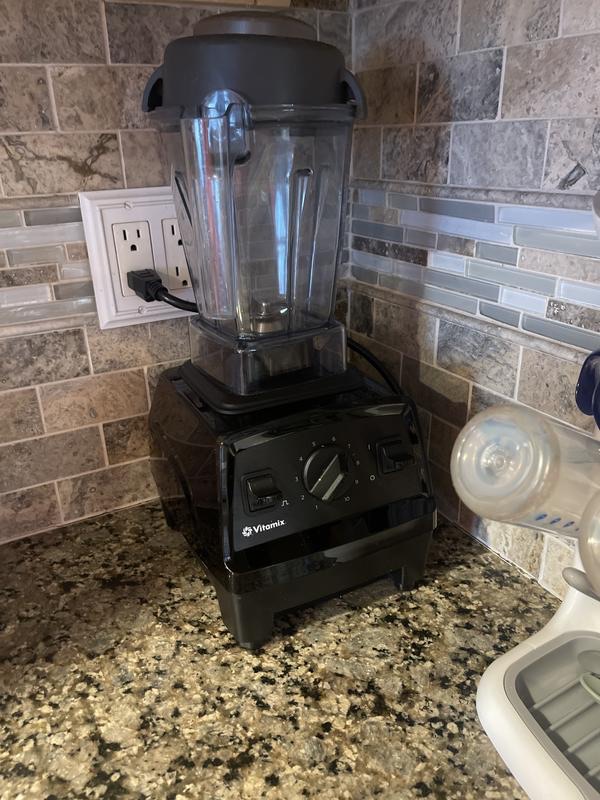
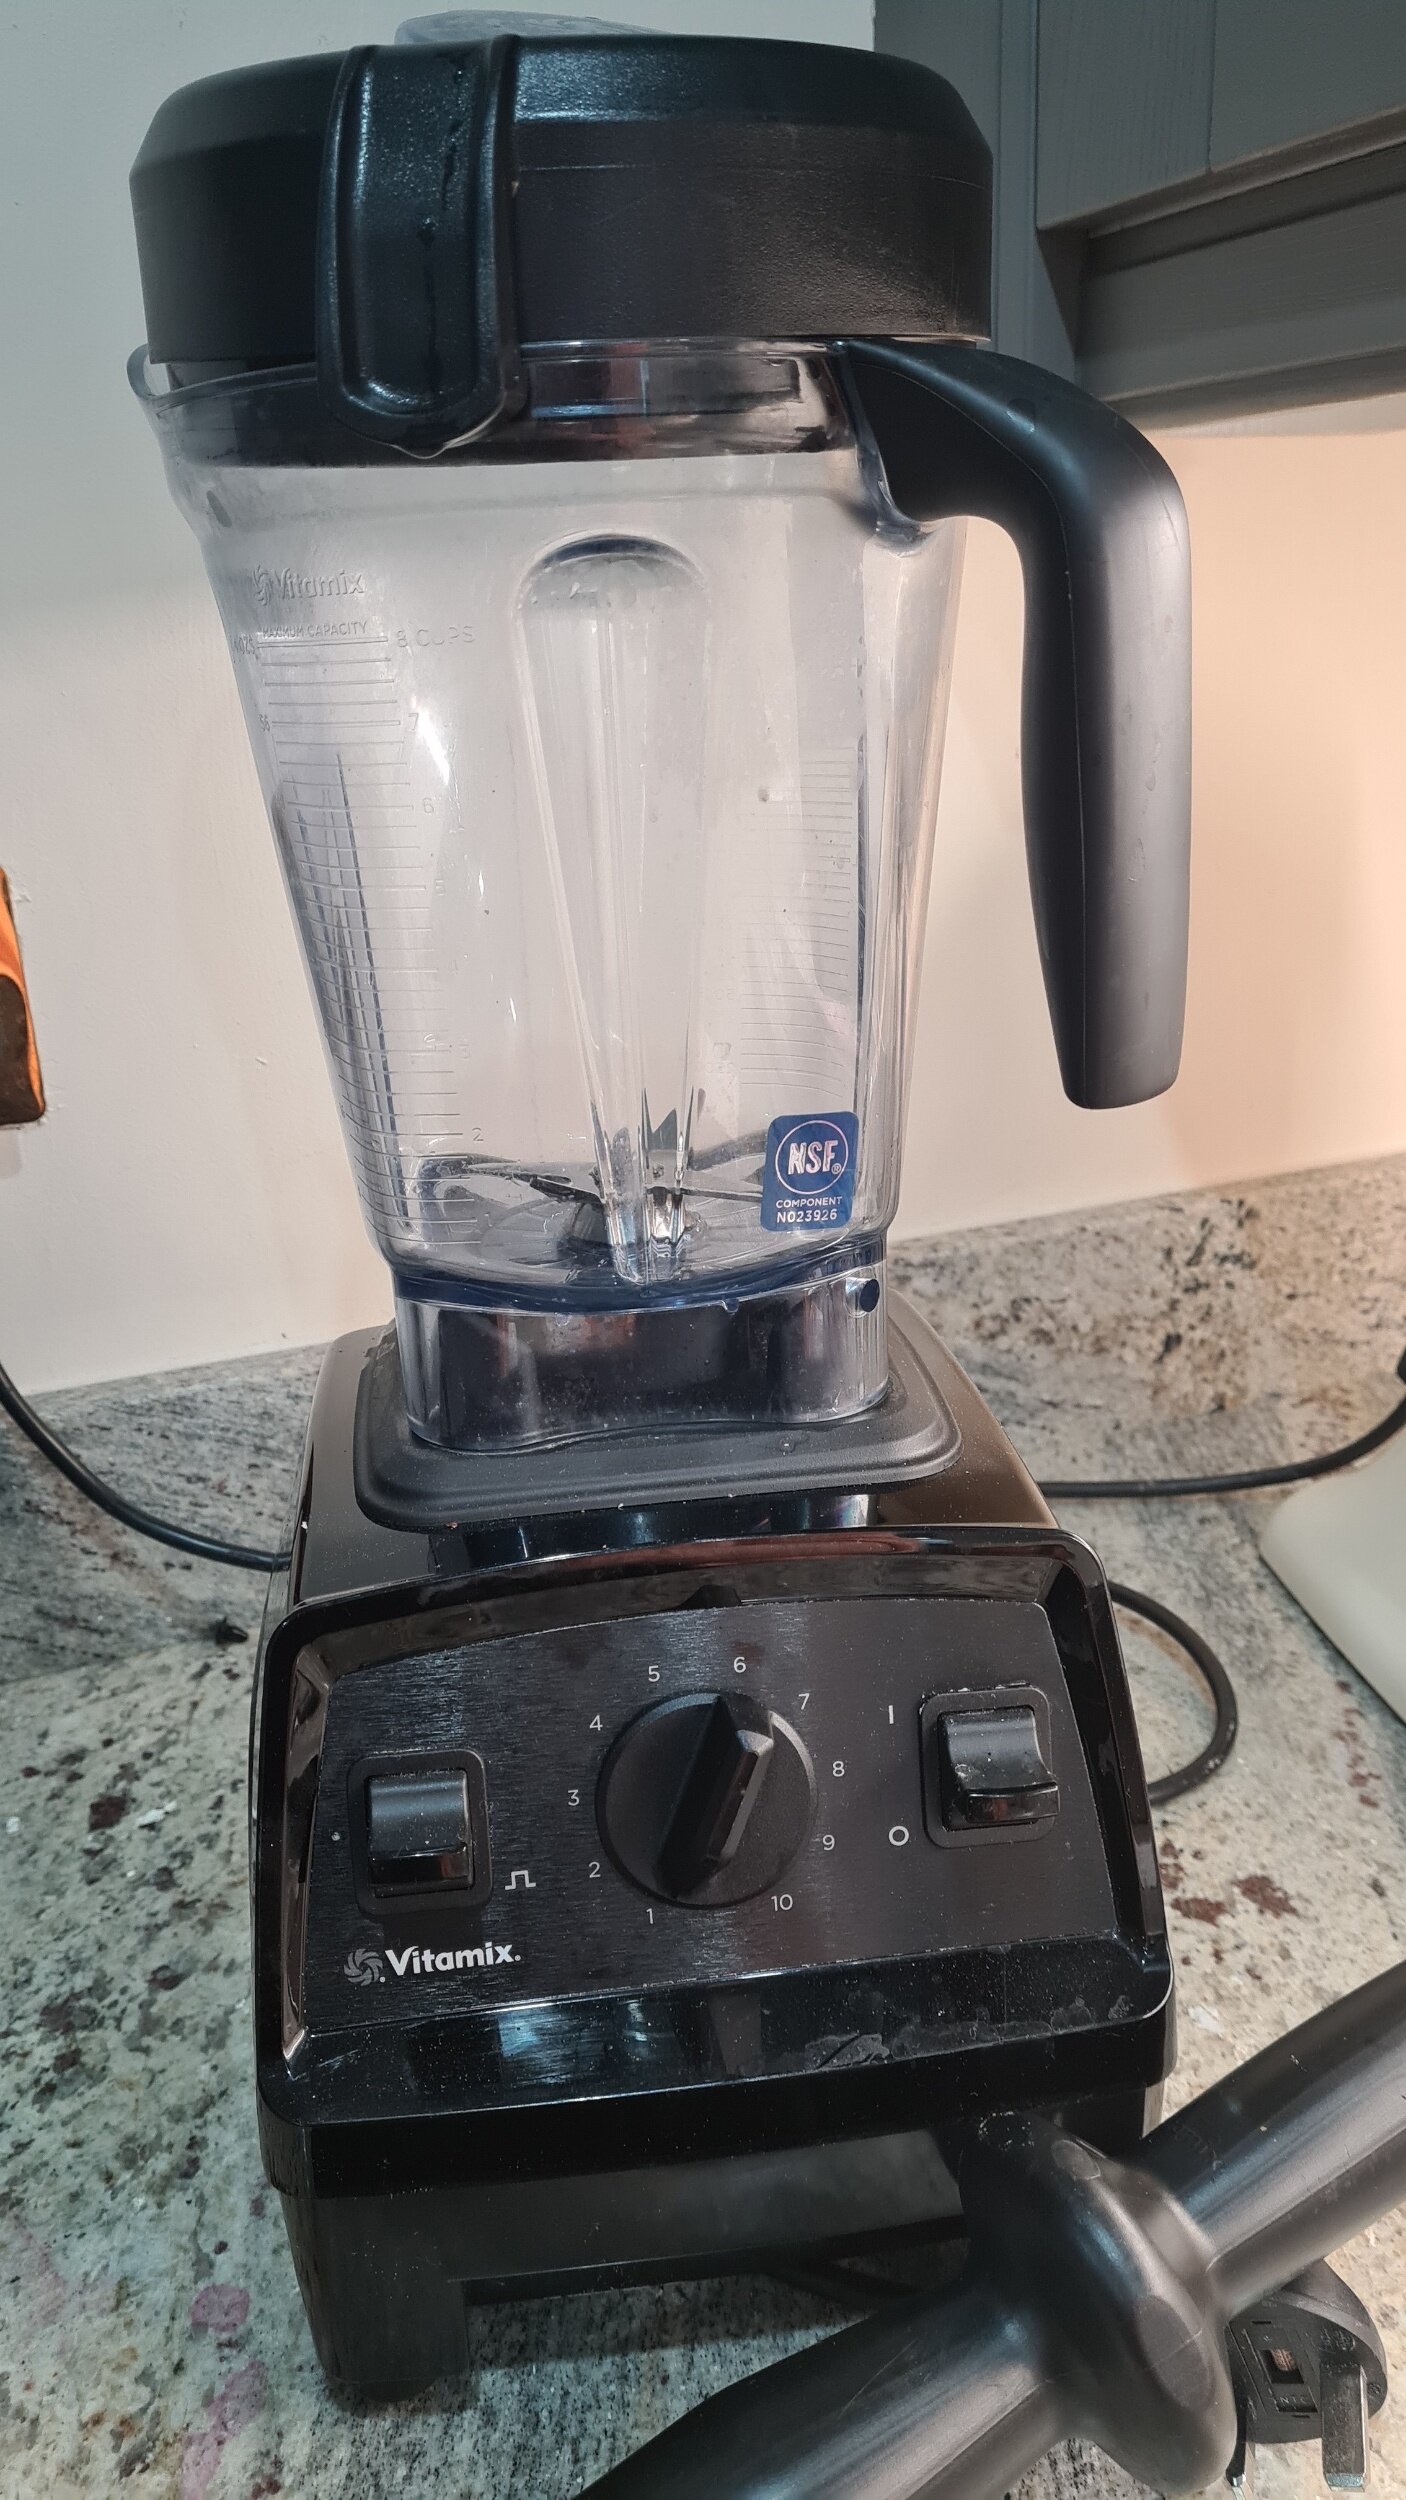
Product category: items_blender
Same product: yes